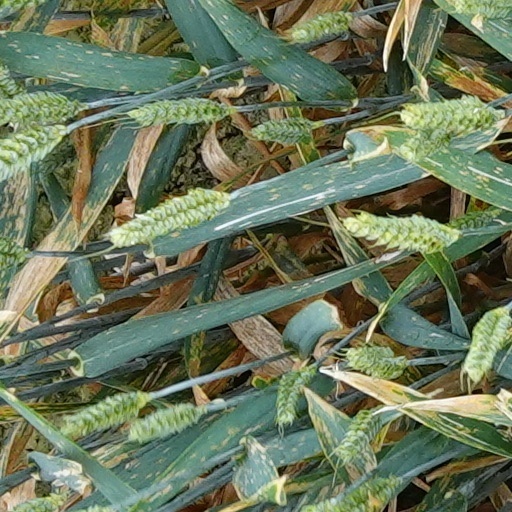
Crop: wheat